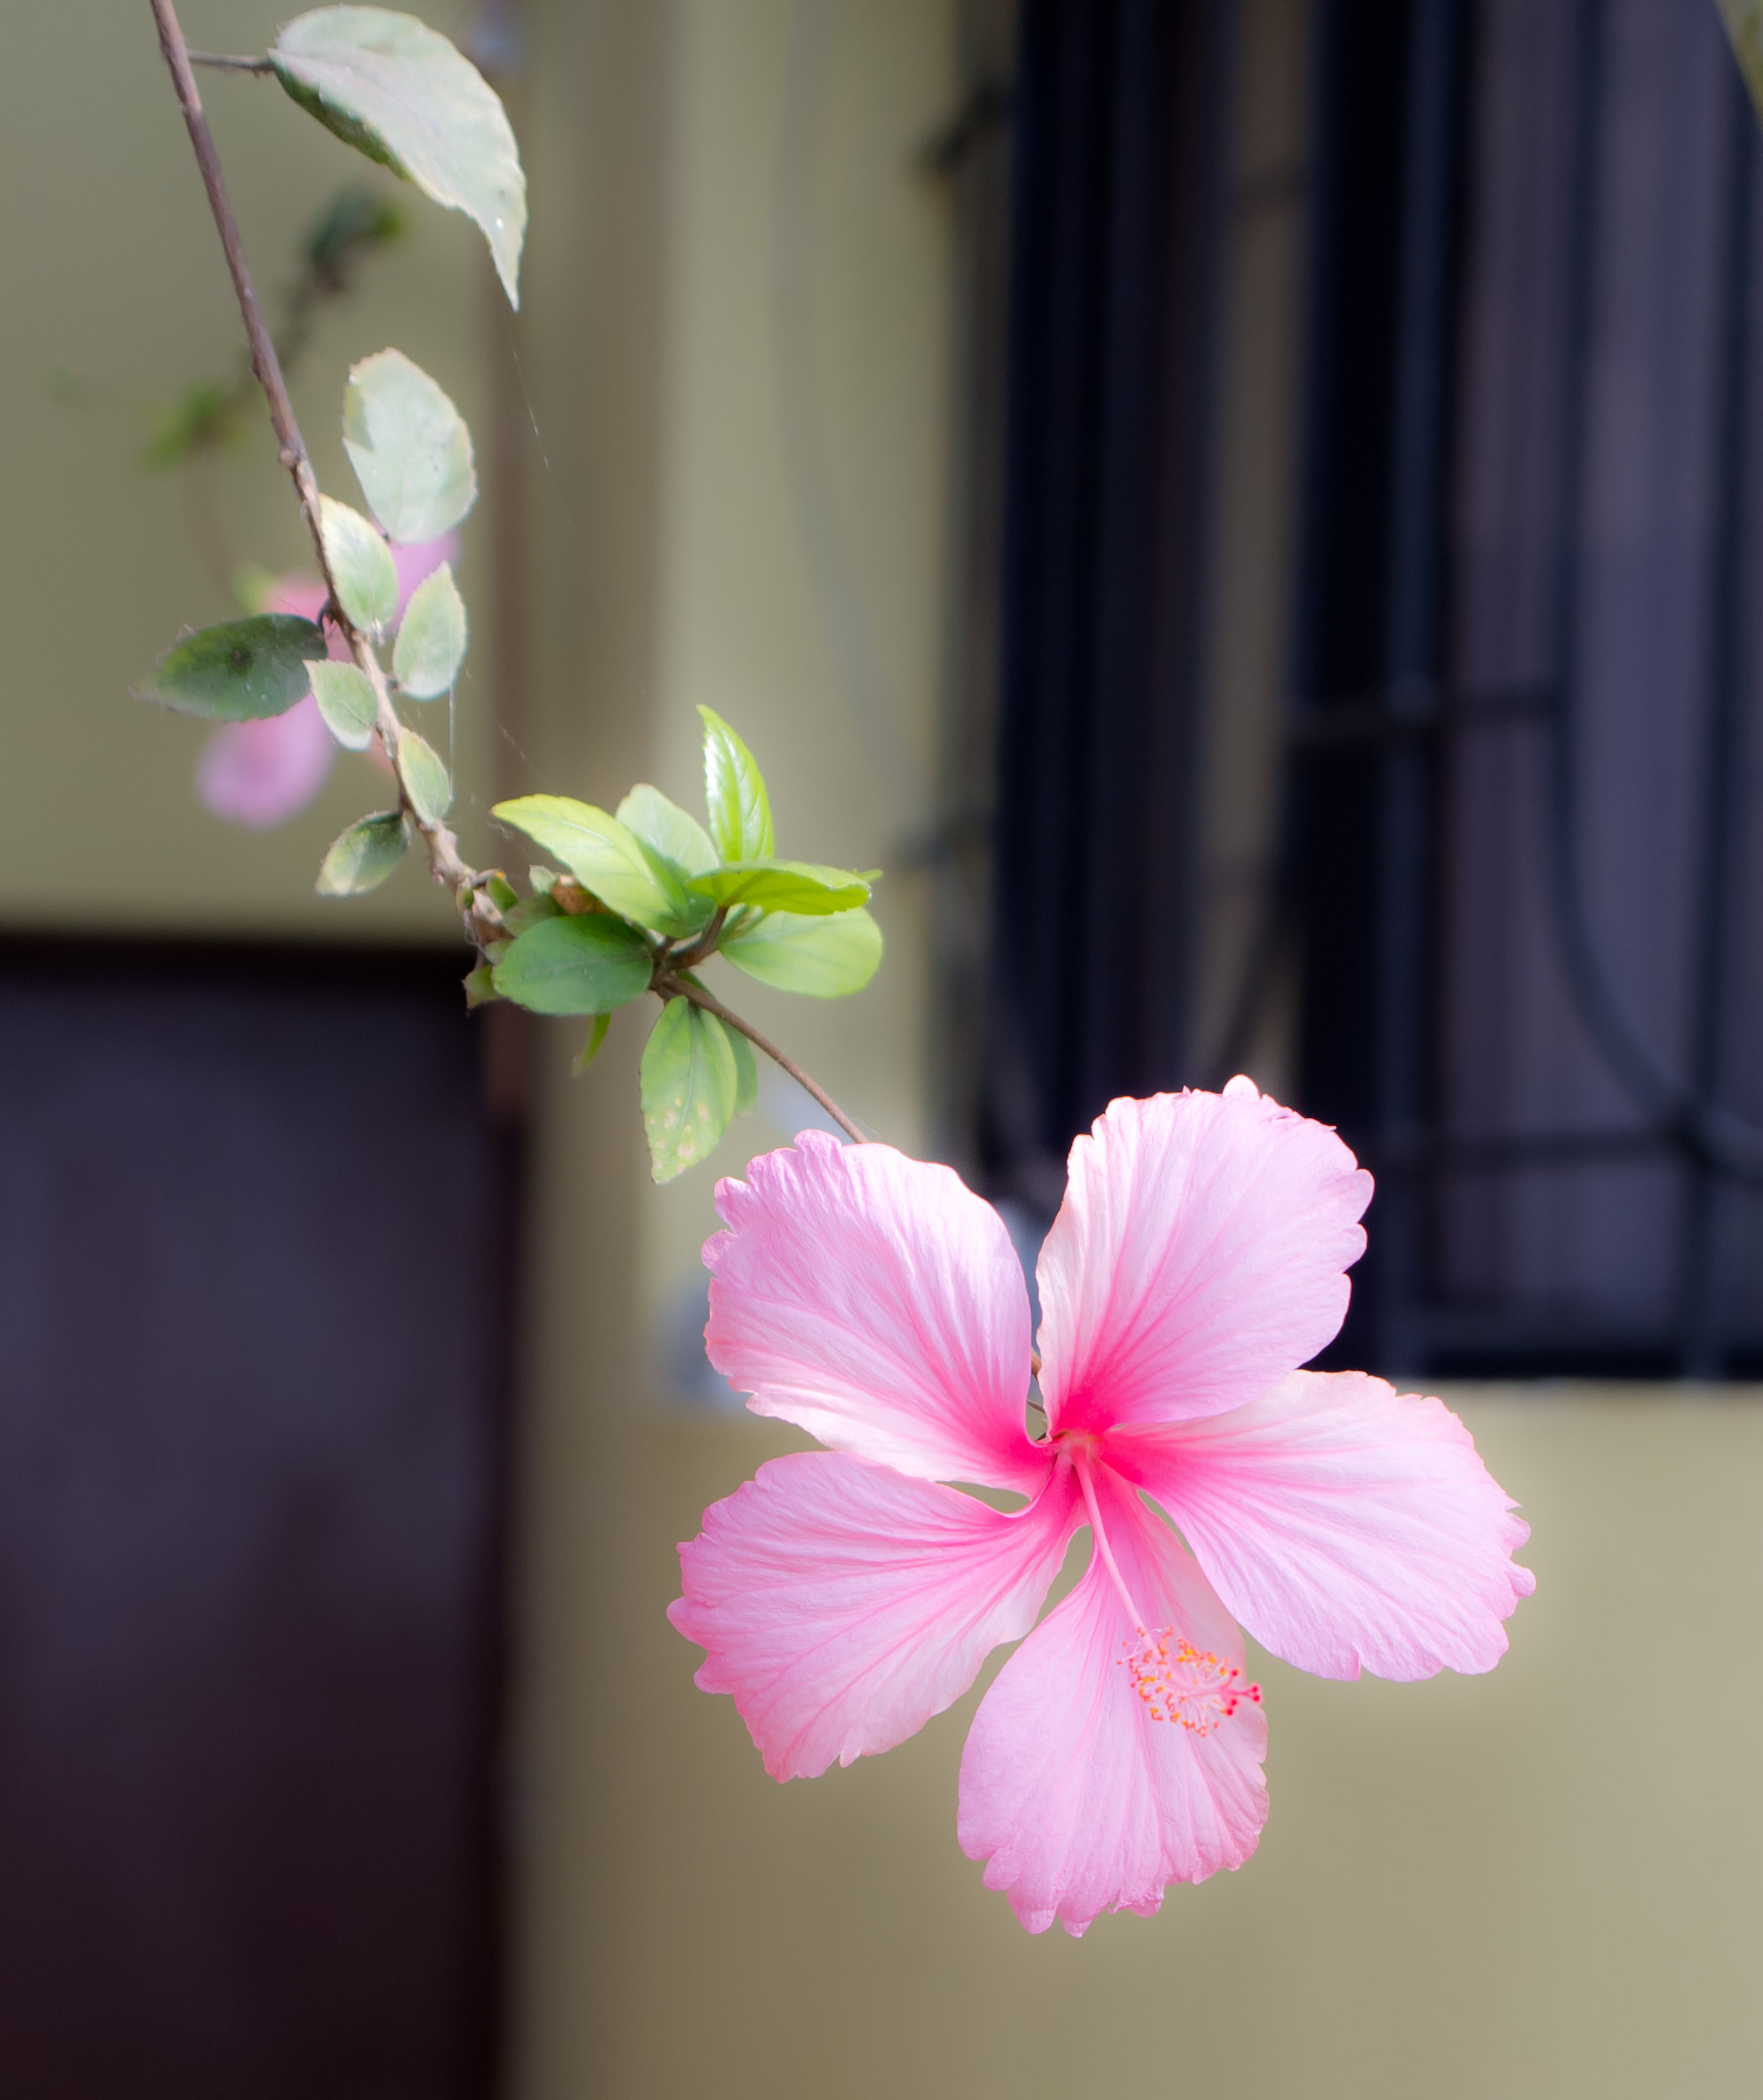
blossom, plant, flower, petal, spring, pink, flora, peru, close up, 2014, cool image, hibiscus, floristry, smcpentaxda16454, lapunta, macro photography, flowering plant, land plant